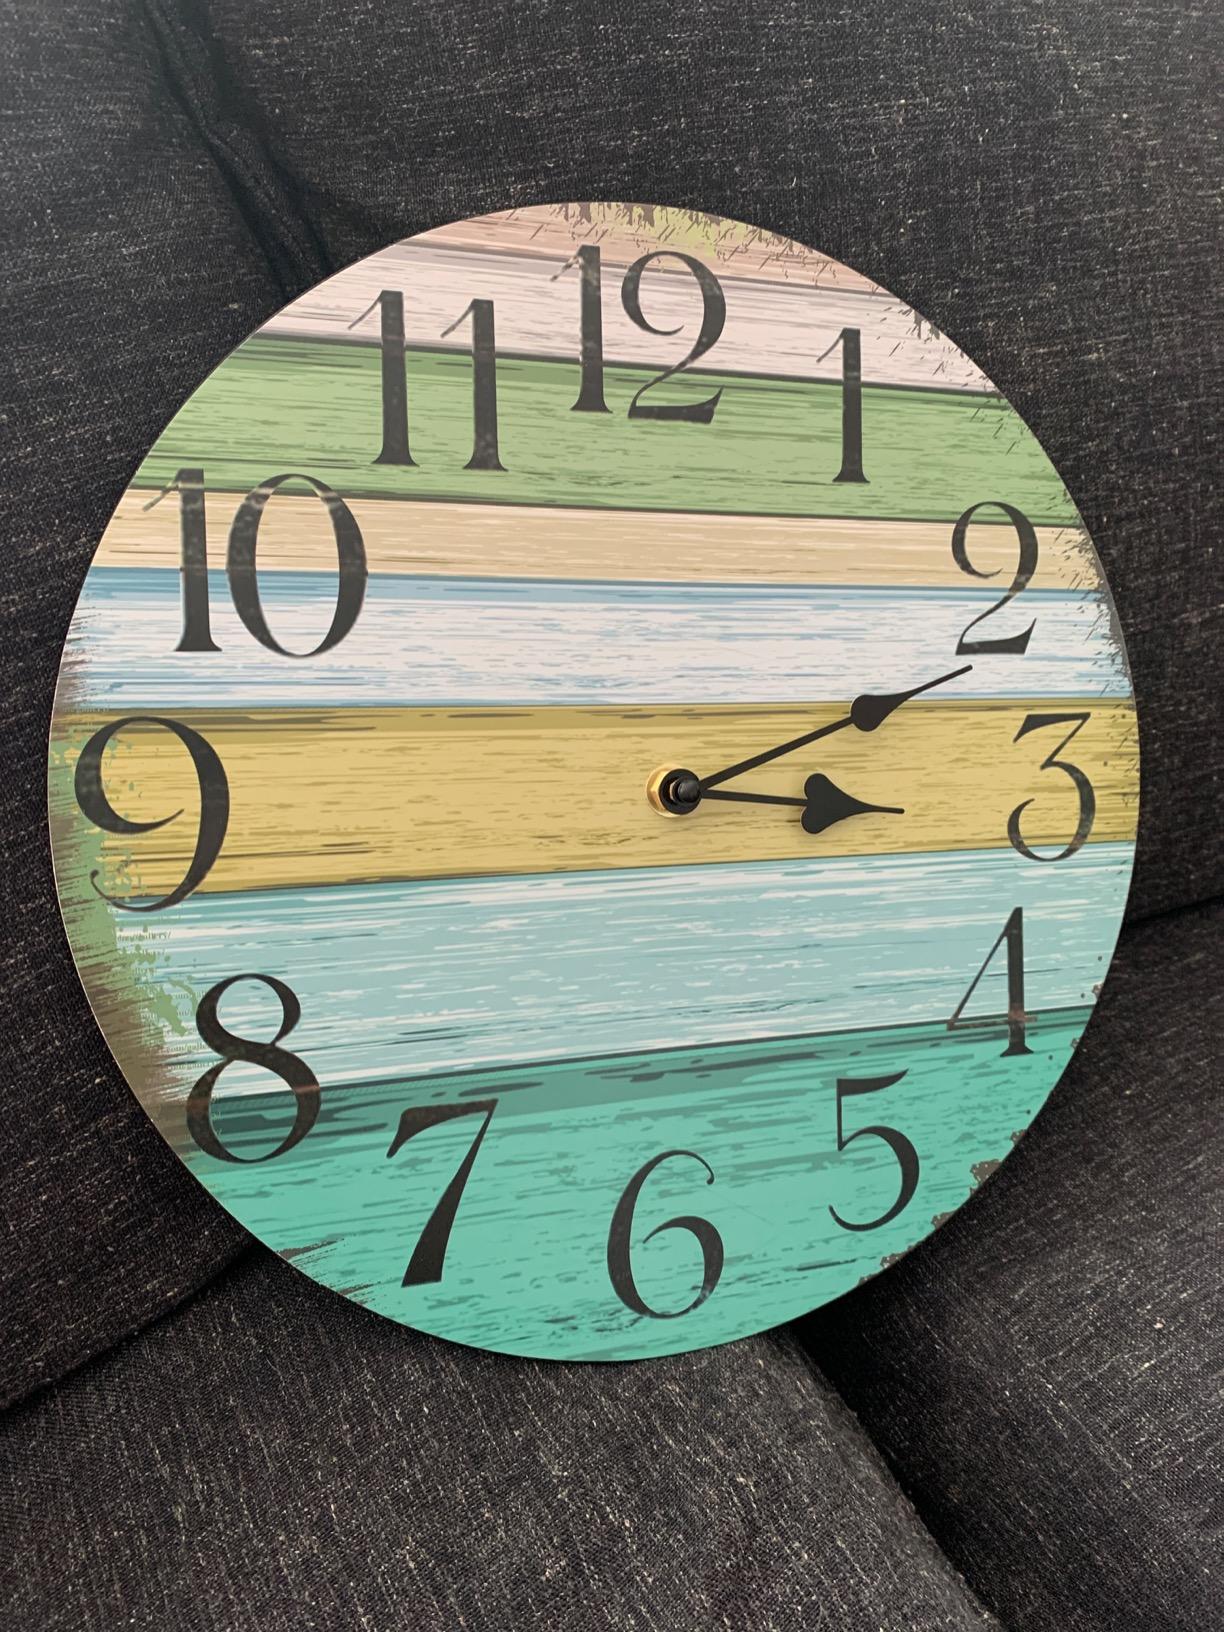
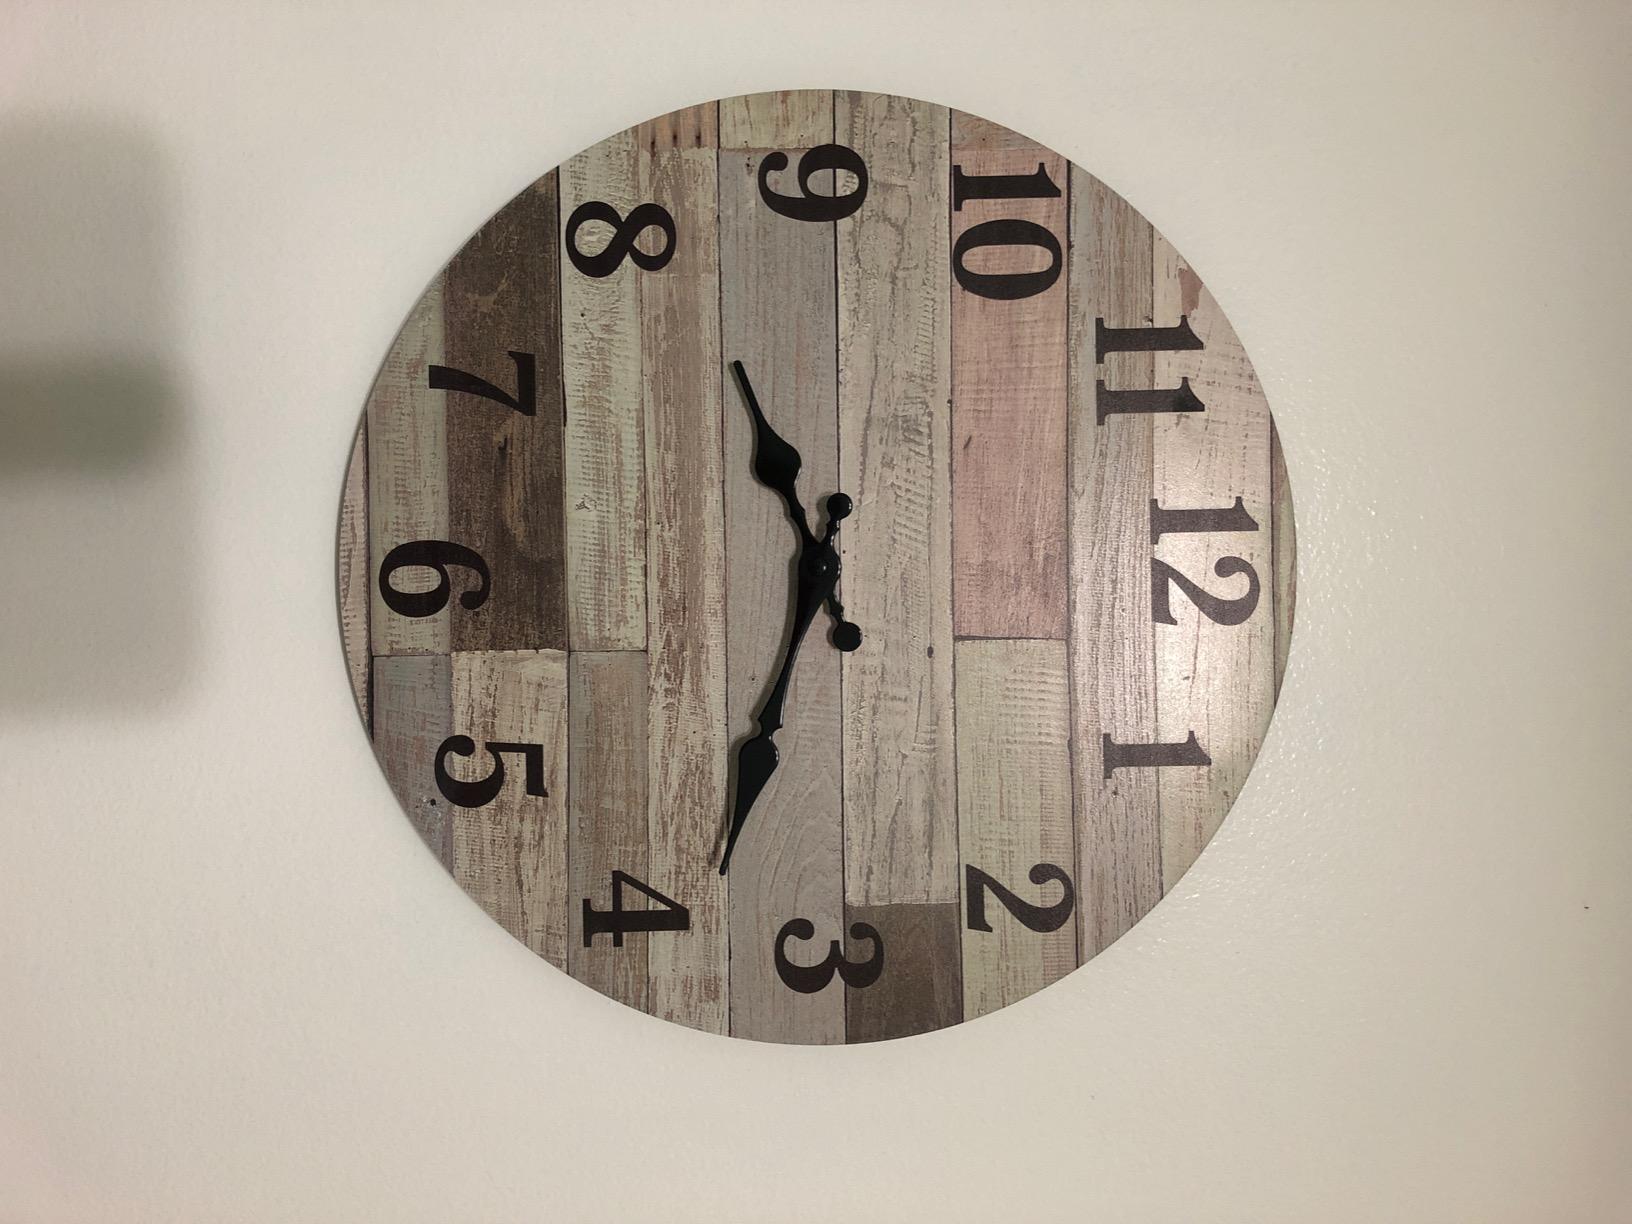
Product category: clock
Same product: no